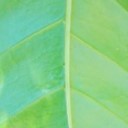
Label: Healthy